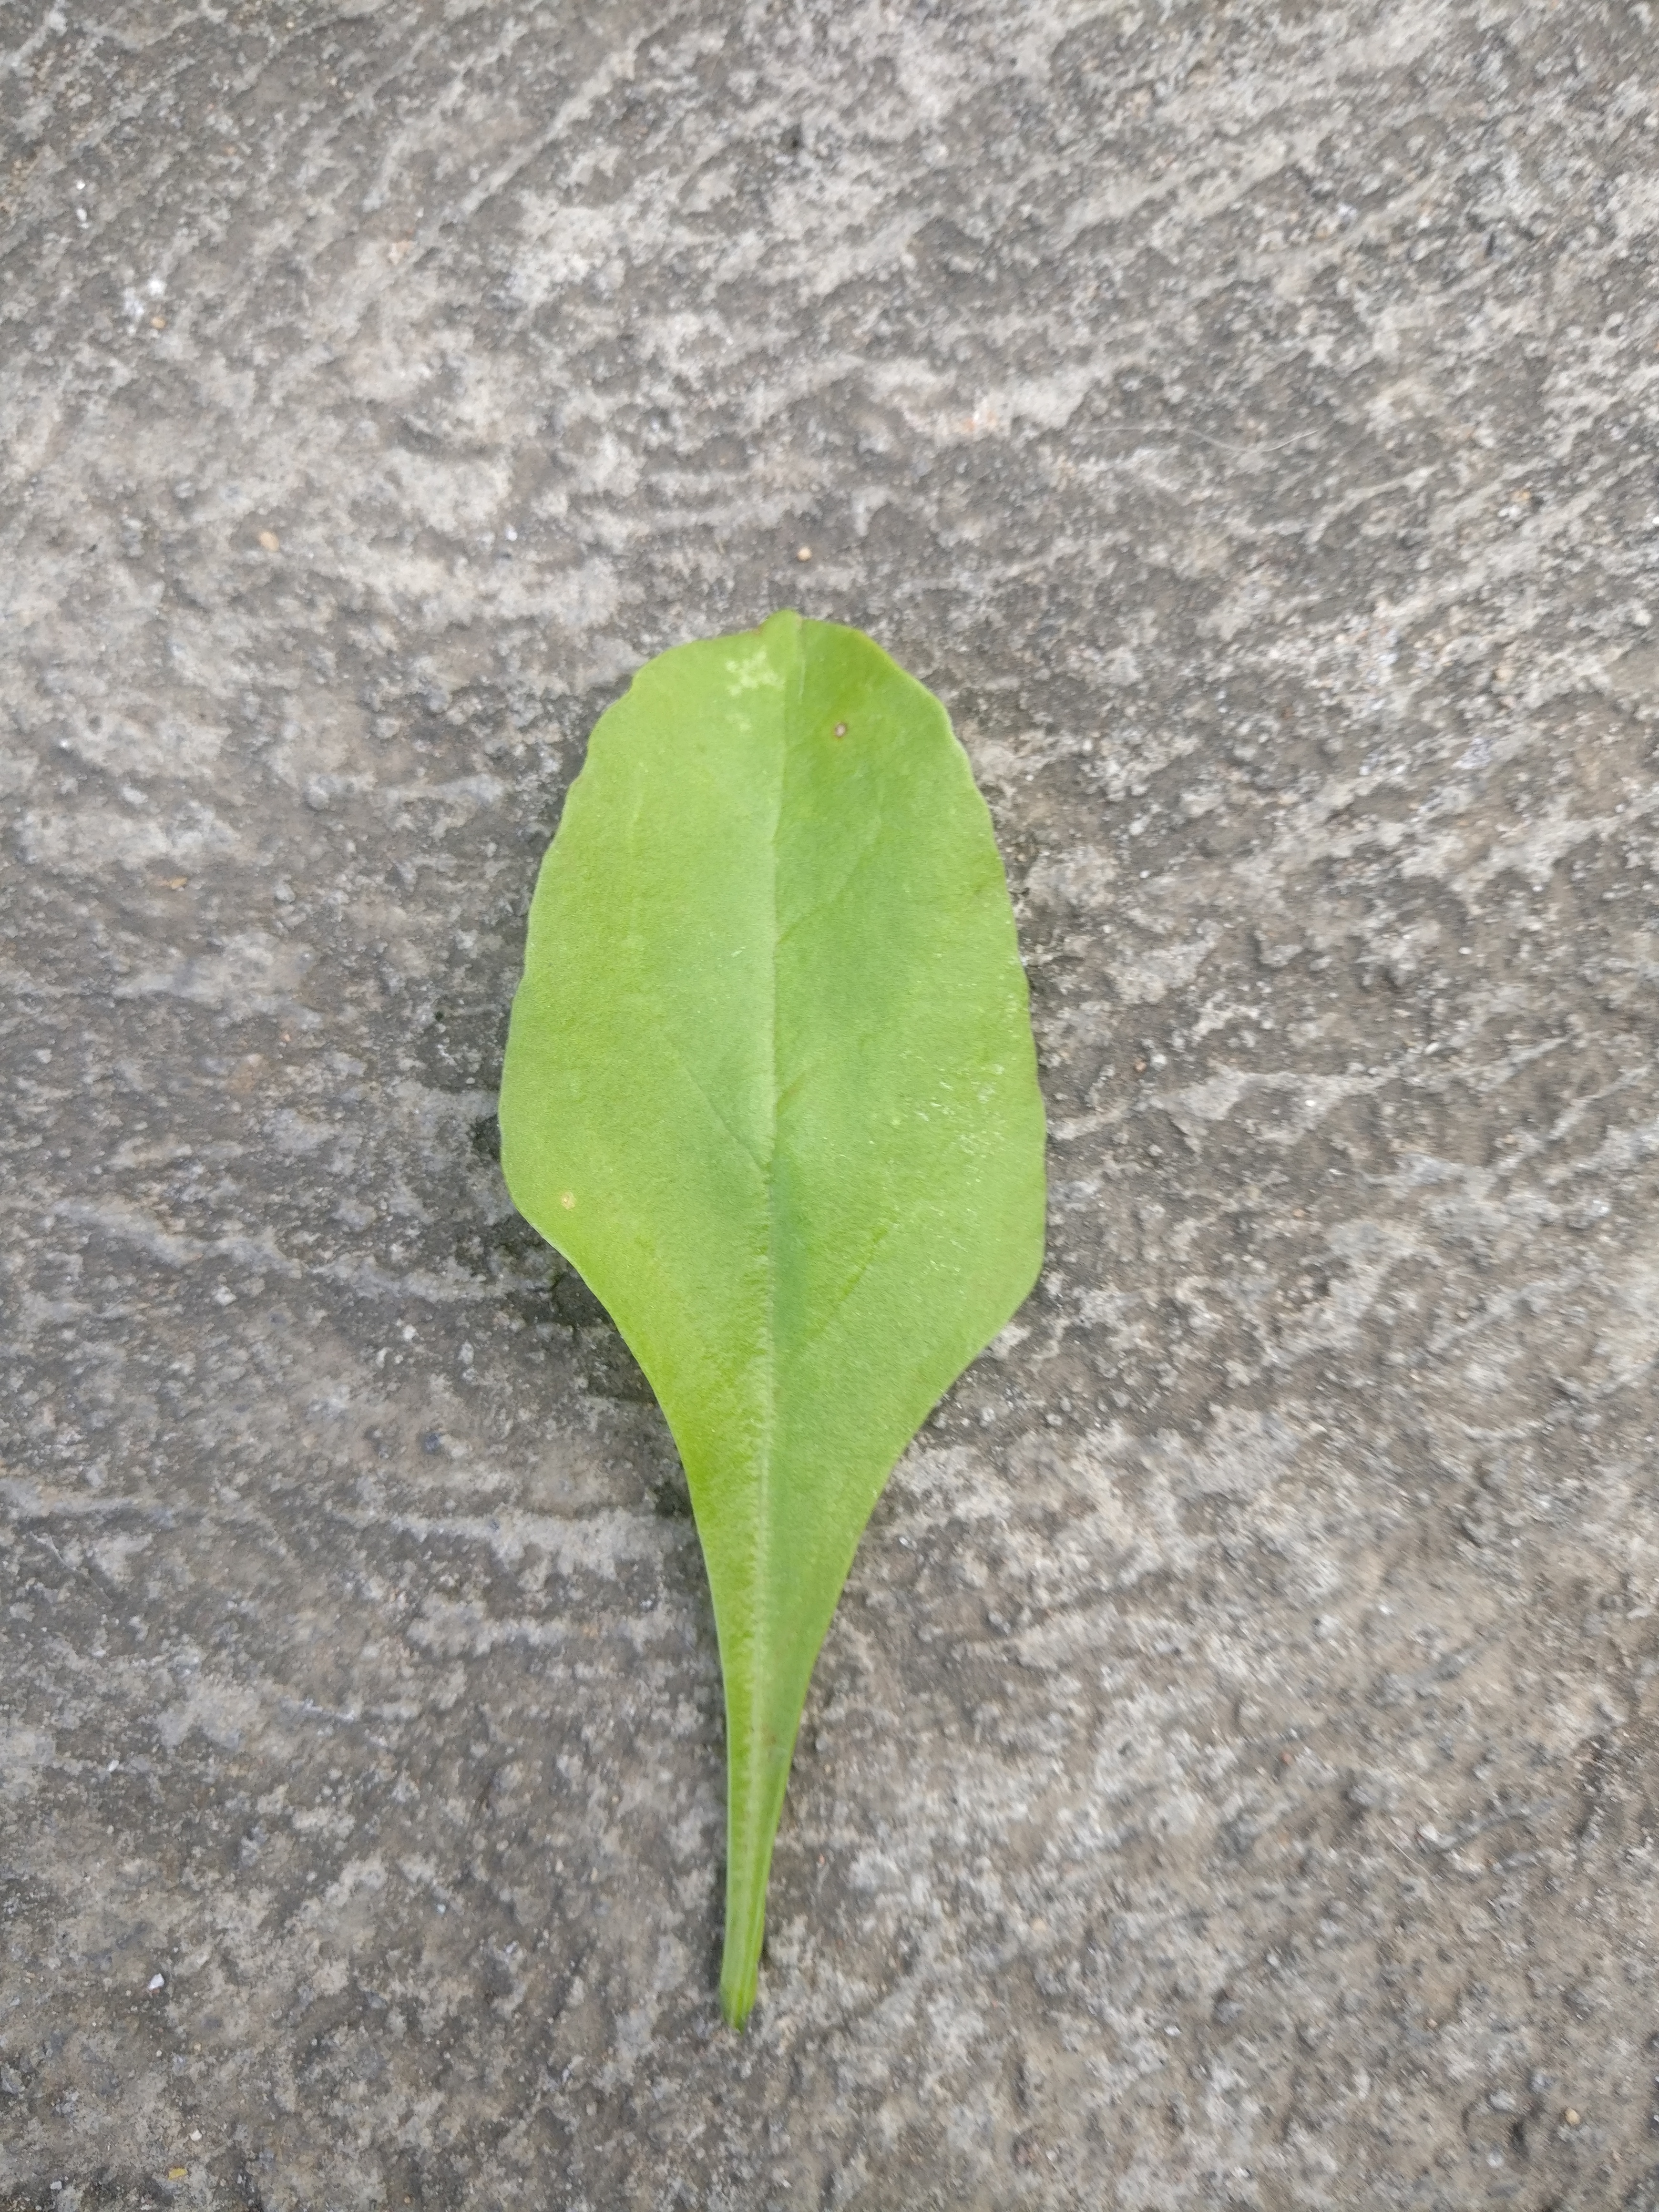
Plant: Palak(Spinach)